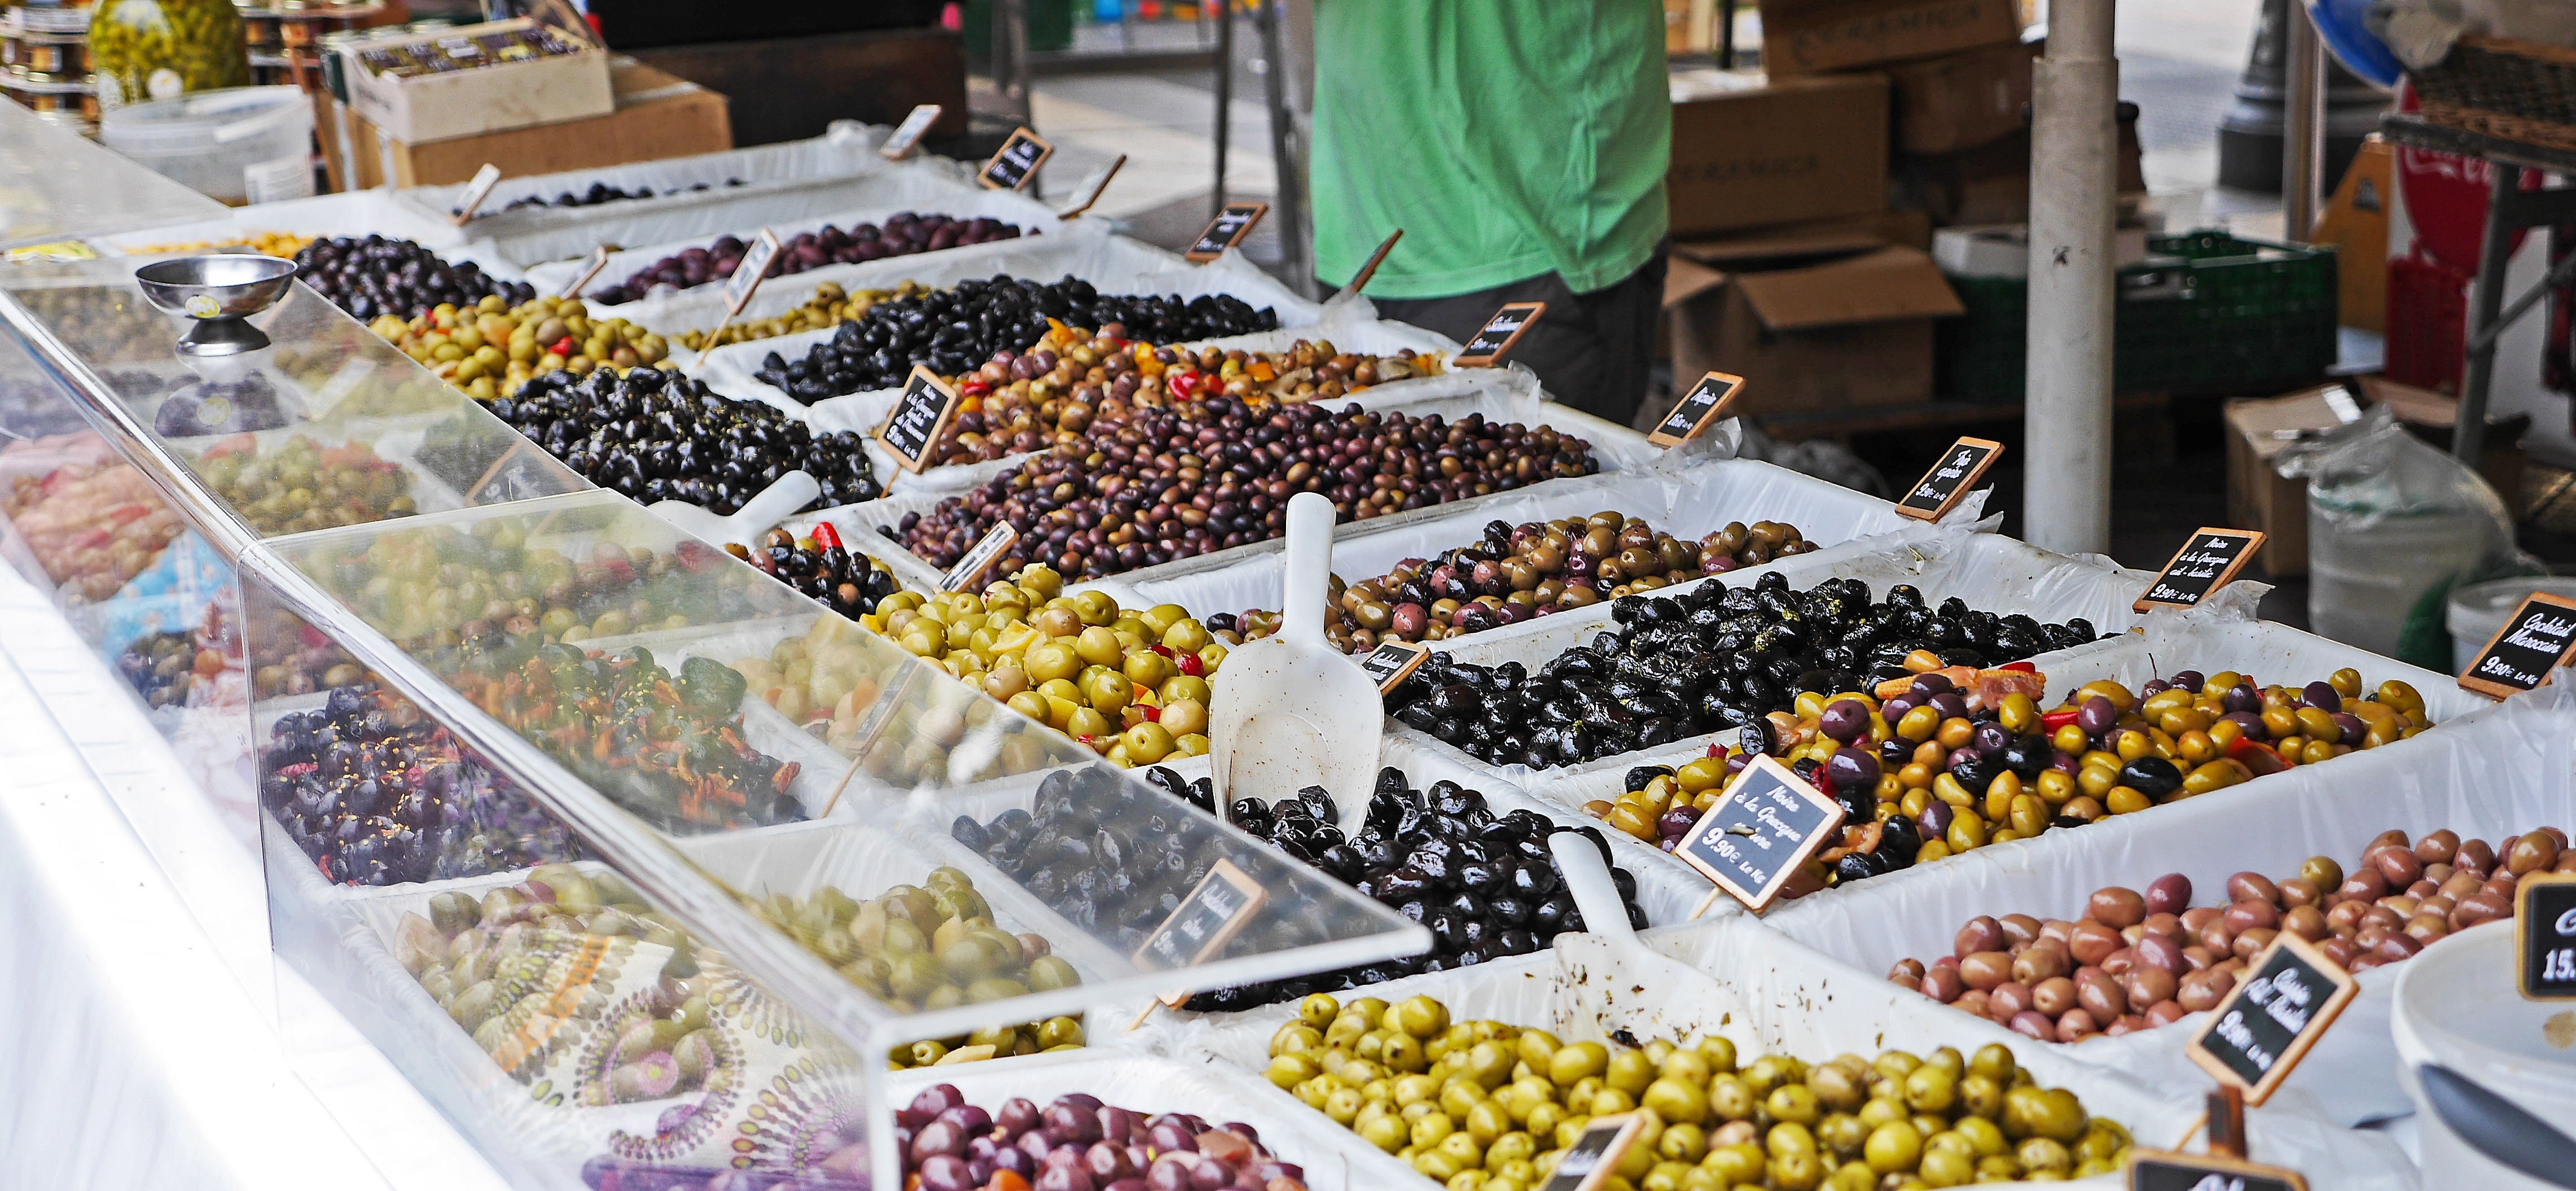
city, dish, meal, food, vendor, produce, bazaar, market, marketplace, colorful, public space, flower market, market stall, supermarket, nice, grocery store, olives, frisch, selection, offer, south of france, c te d azur, sense, human settlement, greengrocer, olive stand